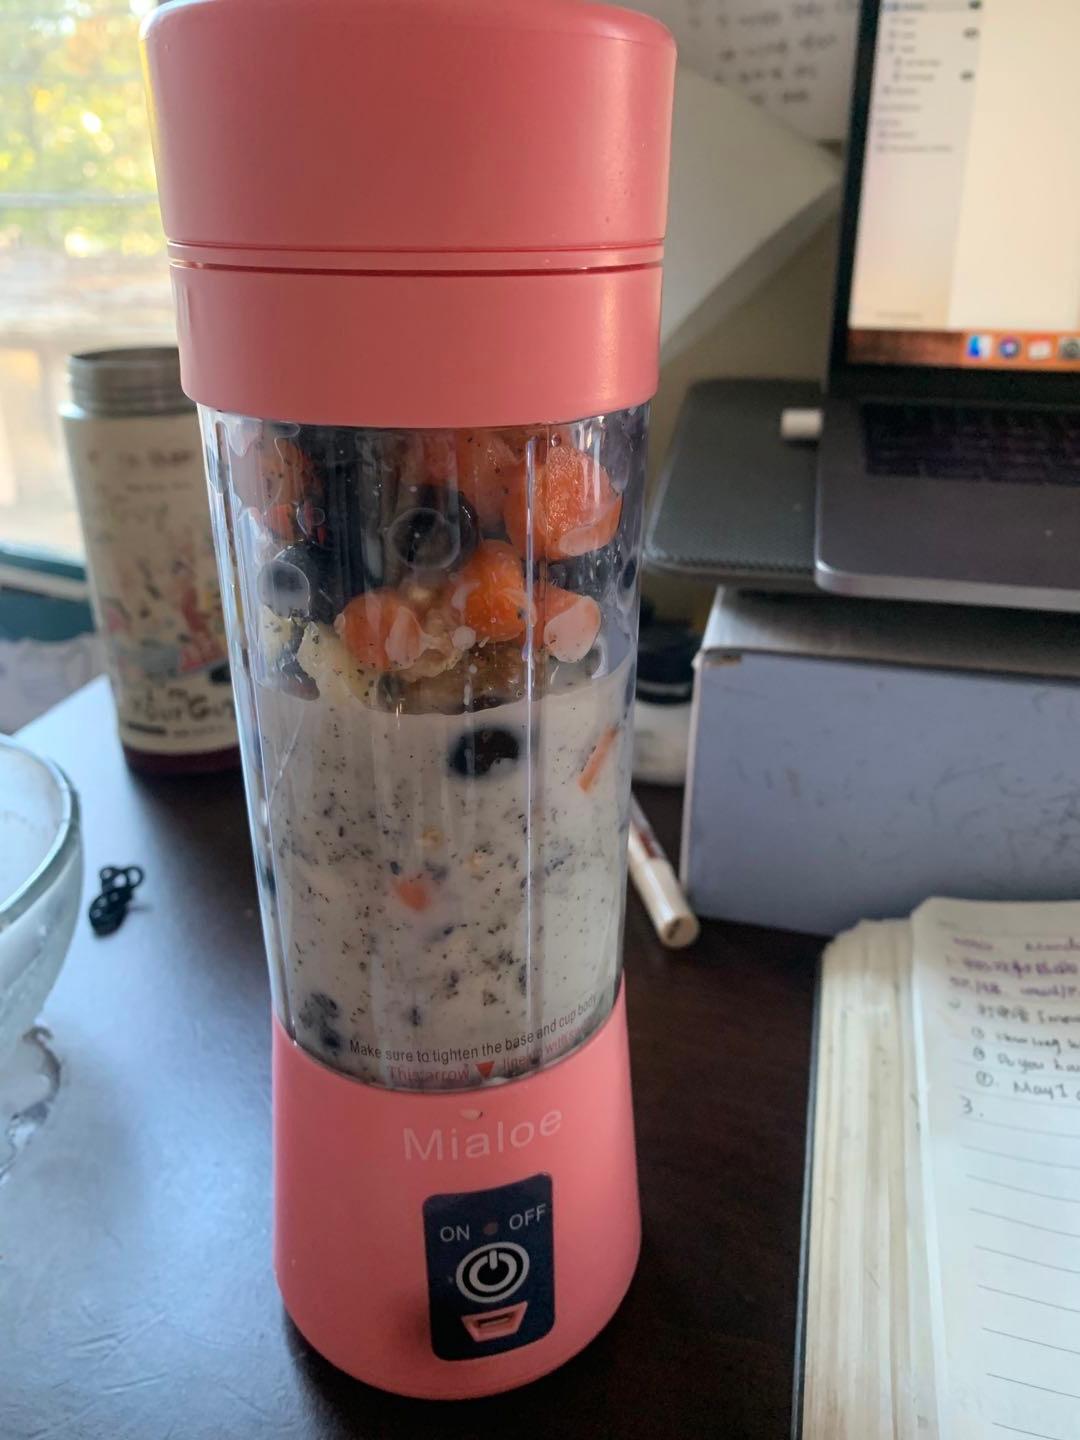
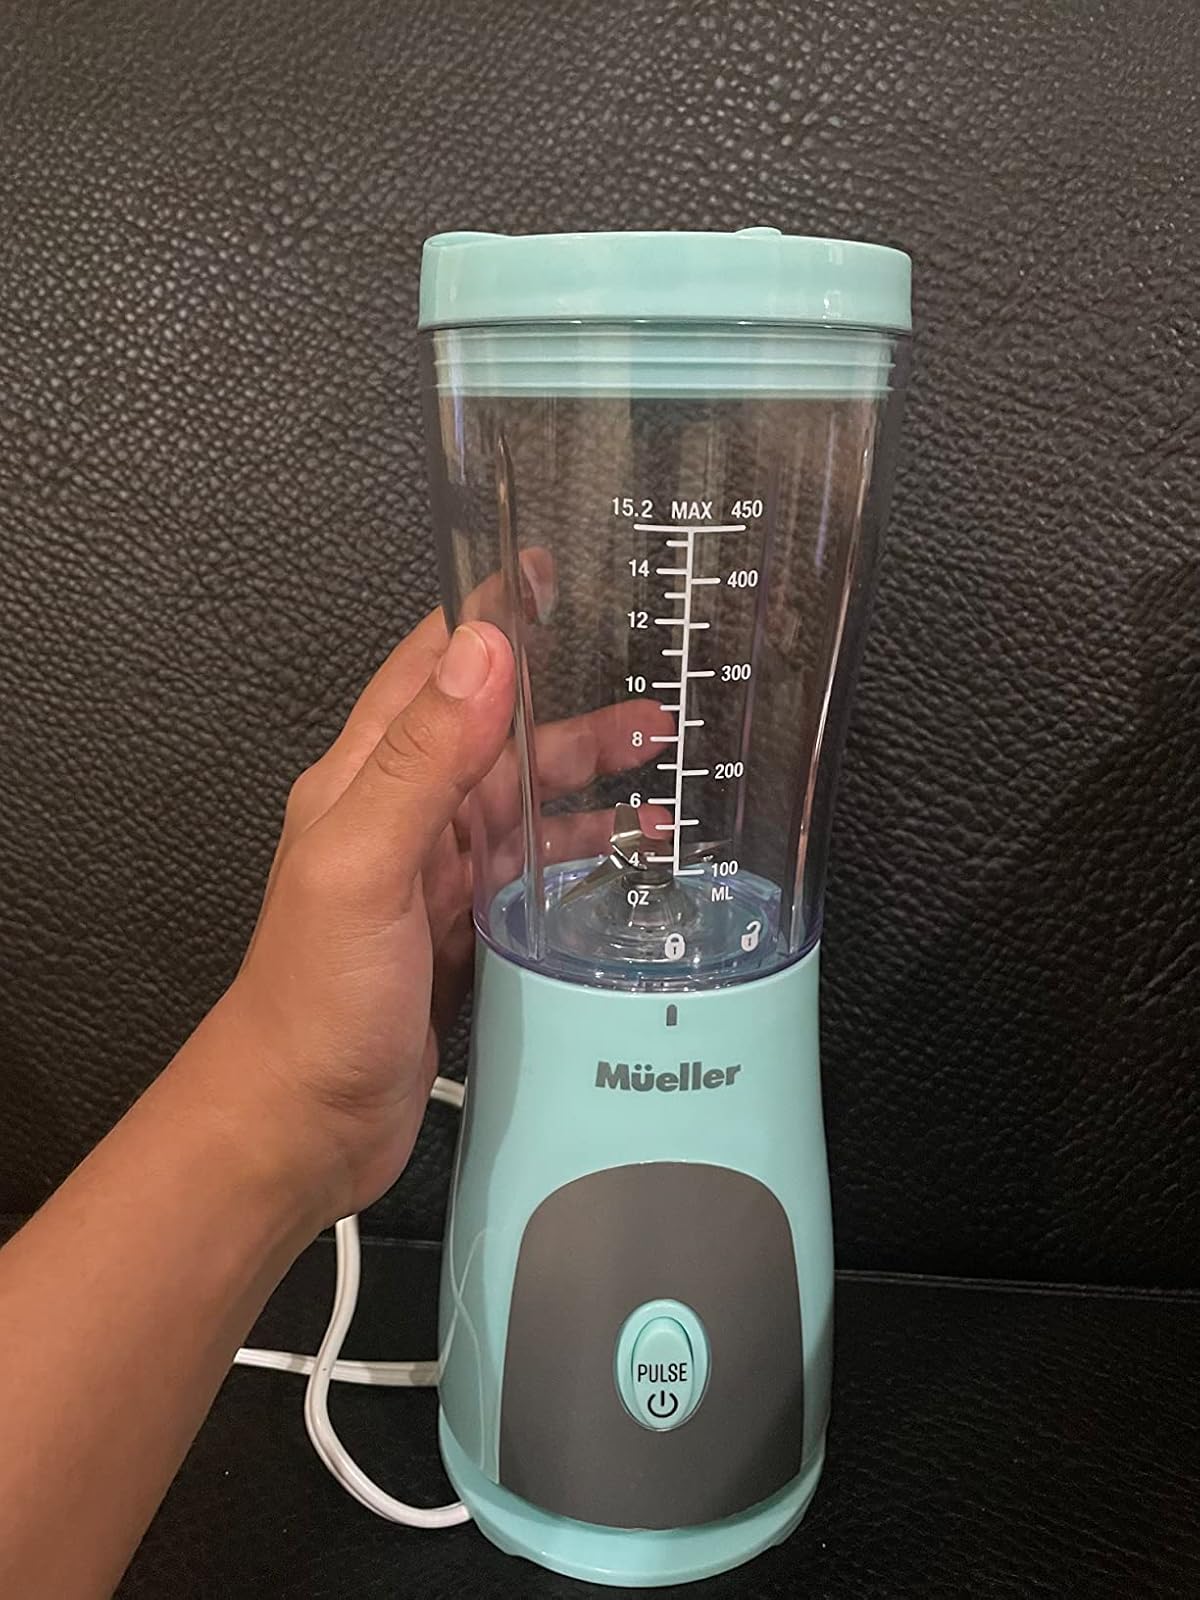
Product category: items_blender
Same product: no